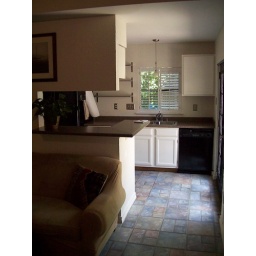
The kitchen in the new house